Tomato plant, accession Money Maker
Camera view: tilt-top (135 deg); turntable rotation: 180 degrees
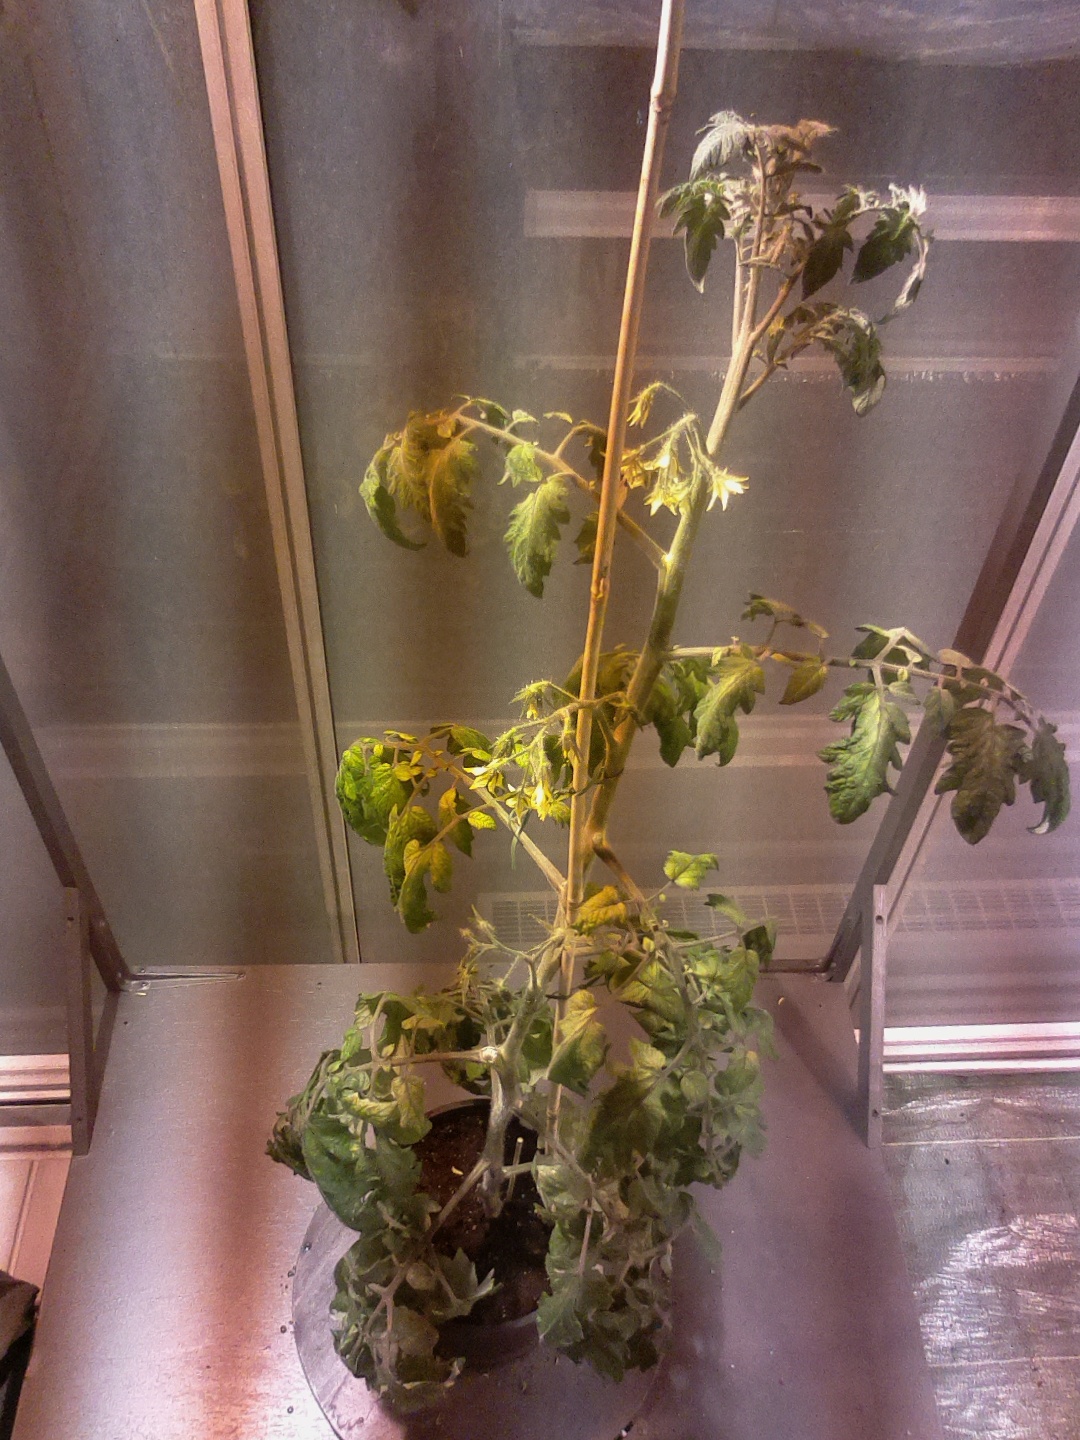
BBCH growth stage 69: End of flowering, 90%-100% of flowers open, more petals falling